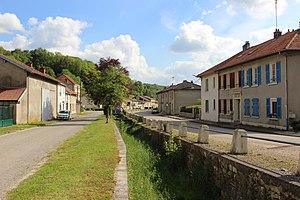
La rue du Chanoine Souplet et le ruisseau de Montplonne
Montplonne est une commune française située dans le département de la Meuse, en région Grand Est.